Carne (1968 film)

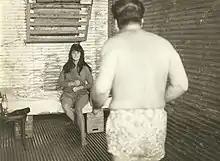
Delicia (Sarli) about to be raped in a truck where she was abducted by her co-workers.

Writers Raúl Manrupe and María Alejandra Portela characterized the film as having "black and white footage without any explanation, red as the dominant color and camp carried to its ultimate consequences." Throughout the film, the female body is objectified as "a piece of meat", featuring overlays of images of cuts of meat and Sarli's body. Writer Tamara Drajner Barredo felt that "this identification of the female body with the meat has as a correlate an identification of the sexual desire with an animalized and irrational carnal desire." This is made explicit in the final dialogue, in which Antonio tells Delicia that they raped her "to satisfy the animal instinct that we all carry inside. But without soul, without love." Bó always maintained that his films dealt with social issues, evident in early films such as "Thunder Among the Leaves" from 1958 and "Sabaleros" from 1959. However, this intention of social criticism and realism of his first films was diluted as the director and Sarli acquired national and international recognition, replacing them with traditional melodrama, crime and picaresque, where the erotic scenes "acquired their own autonomy." Nevertheless, in a 1974 interview for magazine "Siete Días" Bó still claimed that his films "deal with social issues, but since Isabel acts in them, sex has implications in the argument." The social problem depicted in "Carne" is that of violence; it might even be argued that the film seeks to draw attention to violence against women. In this matter, Bó stated: